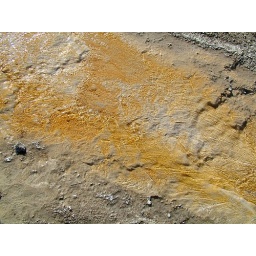
water flowing over orange surface